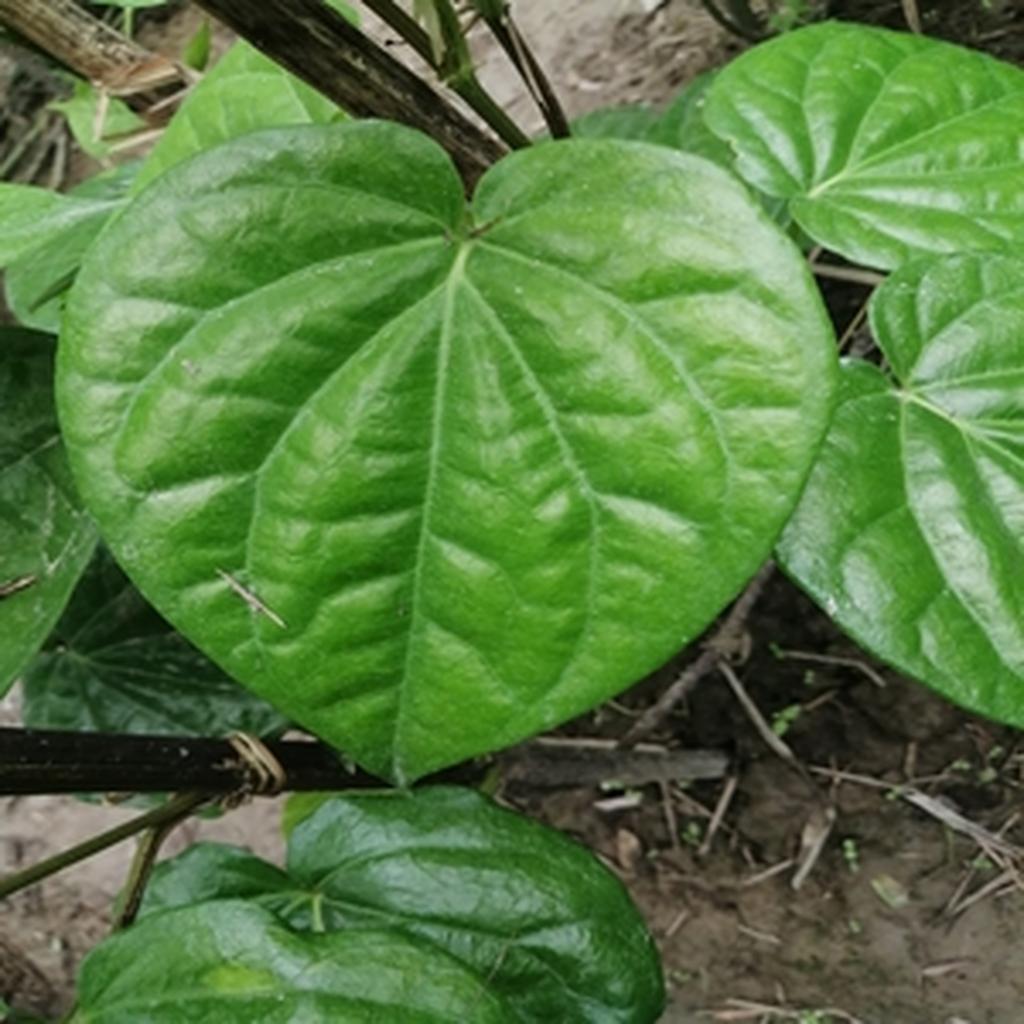
Label: Healthy_Leaf